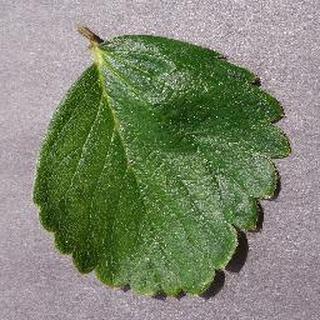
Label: healthy_strawberry